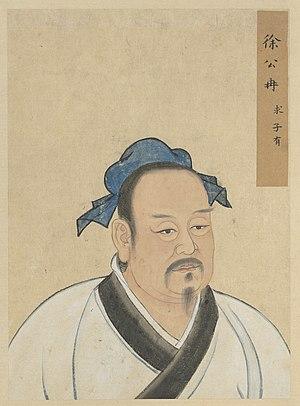
Ran Qiu, prénom social Ziyou, né en -522, dans la principauté de Lu, dans le Shangdong actuel, est un des disciples de Confucius. Il a vingt-neuf ans de moins que le Maître.